1176 Cardigan eisteddfod

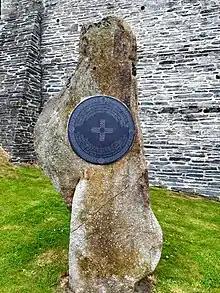
Plaque outside Cardigan Castle commemorating the start of the Welsh Eisteddfod tradition

The 1176 Cardigan eisteddfod, as it is commonly described, was a cultural tournament involving bards and musicians, held in the grounds of Cardigan Castle, Cardigan, West Wales, by the Lord Rhys ap Gruffydd. Though the term "eisteddfod" was not commonly used until several centuries later, the 1176 gathering is commonly claimed to be the earliest recorded forerunner of the modern national eisteddfod event.